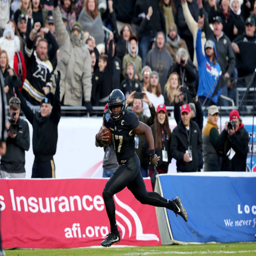
# scores a touchdown in the fourth quarter in sports league championship .